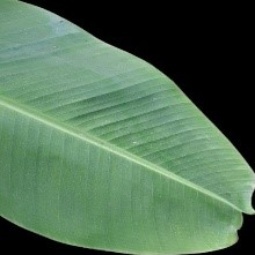
Label: Healthy